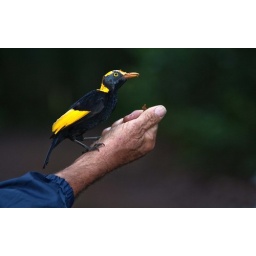
Young male Regent Bowerbird, early morning called with a bird-sounder...This is a wild bird living in the National Park..